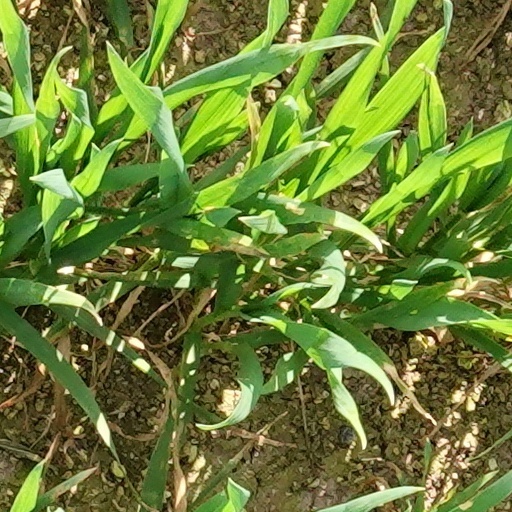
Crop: wheat